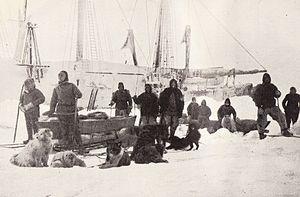
Fridtjof Wedel-Jarlsberg Nansen, né le 10 octobre 1861 à Store Frøen près de Christiania en Norvège et mort le 3 mai 1930 dans sa propriété de Polhøgda à Lysaker dans la commune de Bærum, est un explorateur polaire, scientifique, homme d'État et diplomate norvégien.
L’expédition Fram est une expédition maritime menée dans l'océan Arctique par le Norvégien Fridtjof Nansen à bord du navire Fram entre 1893 et 1896. Nansen et son équipage ont tenté d'atteindre le pôle Nord en utilisant la dérive de la banquise créée par le courant marin de l'océan Arctique.